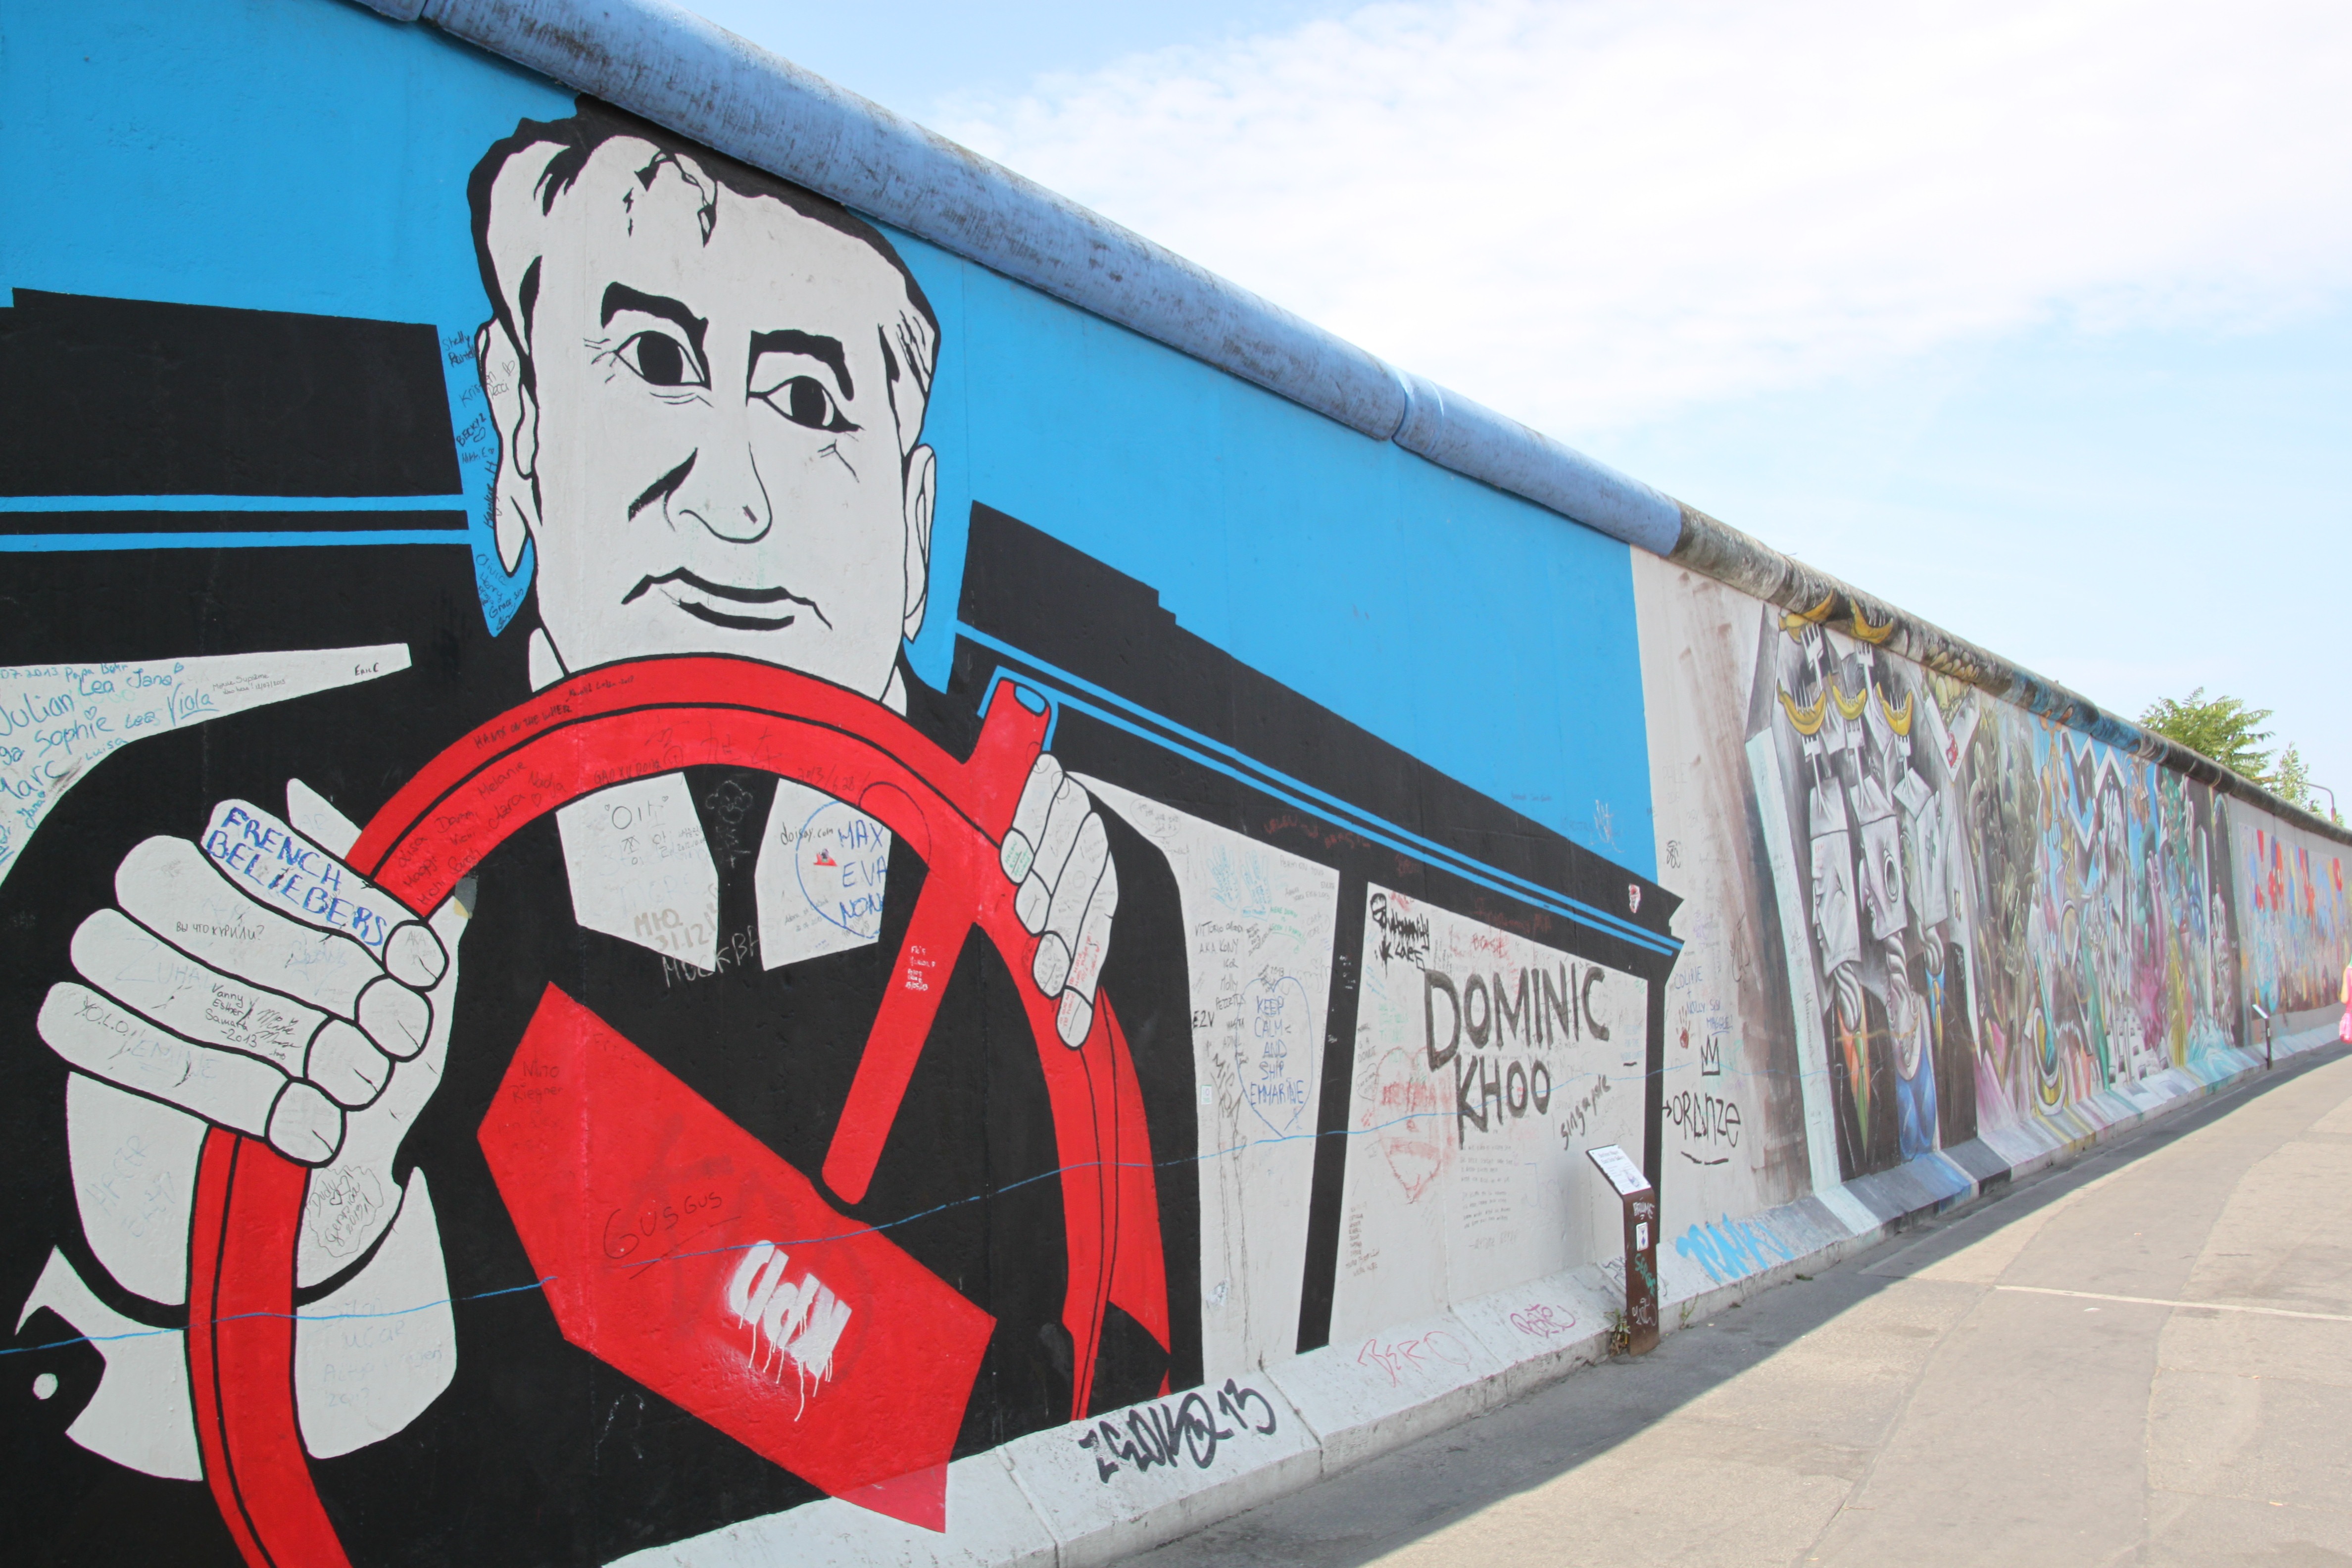
architecture, road, building, wall, pavement, monument, color, steering wheel, colorful, graffiti, artwork, street art, places of interest, capital, structures, memorial, art, mural, germany, berlin, history, painted, ddr, remains of a wall, modern art, gorbachev, berlin wall, works of art, parts of the wall, eastside gallery